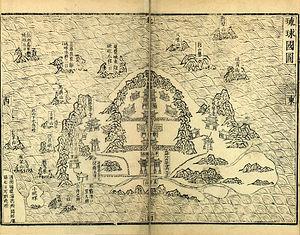
Zheng Ruozeng (鄭若曾, cartographe chinois, 1503 — 1570), Carte du royaume de Ryūkyū fans «
Zheng Ruozeng, né en 1503 à Kunshan, près de Suzhou, dans la province du Jiangnan, en Chine impériale, et décédé en 1570, est un cartographe chinois de la Dynastie Ming, ayant notamment cartographié le Japon et le Royaume de Ryūkyū.
Les îles Senkaku ou quelquefois îles Diaoyutai se trouvent dans la mer de Chine orientale. Ces huit îlots et rochers, incorporés pour la plupart au Japon en 1895 par le traité de Shimonoseki, sont revendiqués par Taïwan et la Chine depuis 1971, qui les a pourtant reconnus comme japonais en 1920 sous le gouvernement de la République de Chine.